Castlefield

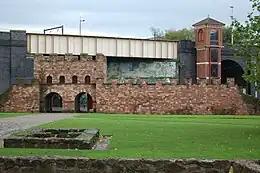
The part-rebuilt Roman fort

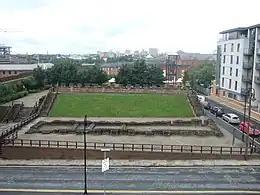
The reconstructed Roman fort wall of Mamucium

A Roman fort ("), Mamucium or Mancunium was established in what is now Castlefield around AD 79 near a crossing place on the River Medlock. The fort was sited on a sandstone bluff near the confluence of the River Medlock and Irwell in a naturally defensible position. It was erected as a series of fortifications established by Gnaeus Julius Agricola during his campaign against the Brigantes, who were the Celtic tribe in control of most of northern England. It guarded a central stage of the Roman road (equivalent to Watling Street), between Deva Victrix (Chester) and Eboracum (York). Another road branched off to the north to Bremetennacum (Ribchester). The neighbouring forts were Castleshaw and Northwich. Built first from turf and timber, the fort was demolished around 140. When it was rebuilt around 160, it was again of turf and timber construction. Around the year 200, the fort underwent another rebuild enhancing its defences by replacing the gatehouse in stone and facing the walls with stone. The fort would have been garrisoned by an infantry cohort of around 500 auxiliary troops.